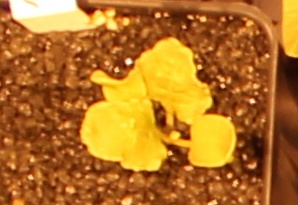
Label: Sugar beet